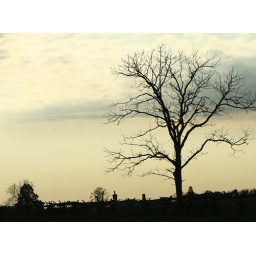
A tree stands alone in a field at Gettysburg National Battlefield.